Tangut people

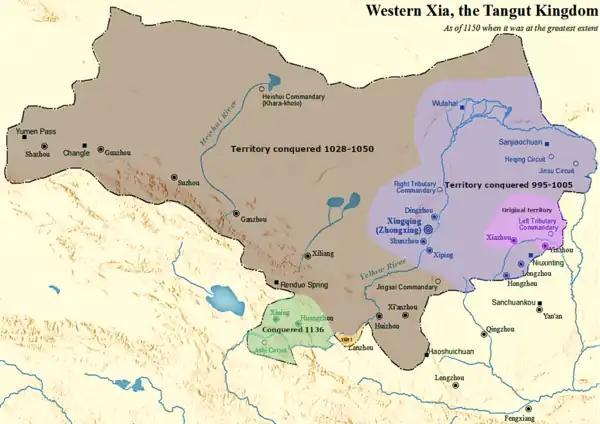
Expansion of the Western Xia dynasty

In 881 the Tanguts, who were subjects of Tang China, assisted Tang in suppressing the Huang Chao rebellion. As a reward the Tang central government granted the Tangut general Li Sigong the three prefectures of Xia (Tangut: ), Sui (Tangut: ), and Yin (Tangut: ) as hereditary titles under the Dingnan Jiedushi. After the collapse of Tang China, multiple warlords started to form new states in the former territories of Tang China. The Tanguts expanded their realm southwest towards their old homelands. In 1002 they conquered Ling Prefecture and set up their first capital there under the name of Xiping. By 1036 they had annexed the Guiyi Circuit and the Ganzhou Uyghur Kingdom, even pushing into Tibetan territory and conquering Xining. The state of Western Xia was proclaimed in 1038.